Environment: real
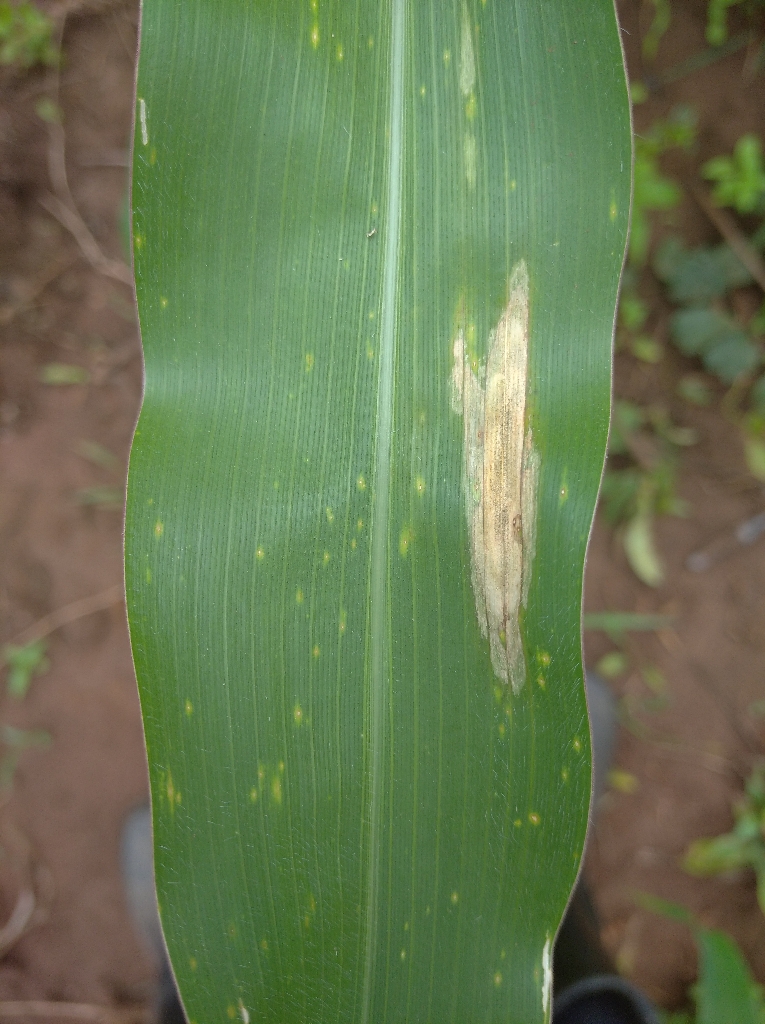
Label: northern_corn_leaf_blight